Mumok

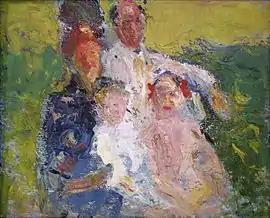
"Schönberg Family" by Richard Gerstl

The mumok collection today comprises around 10,000 works by c. 1,600 artists. In 1959, the first purchases were made for the newly founded Museum des 20. Jahrhunderts, which held 90 works when officially opened in 1962.